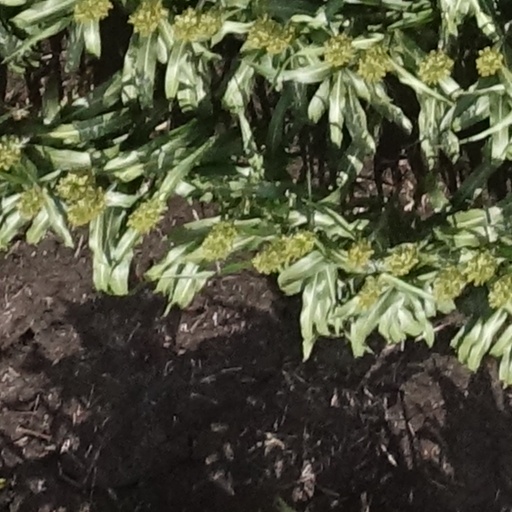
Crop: sorghum